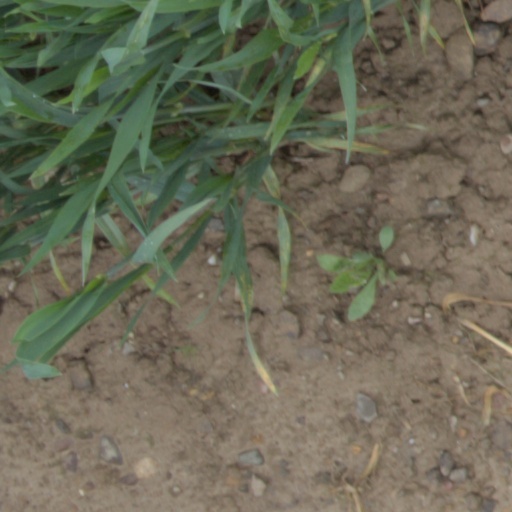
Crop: wheat